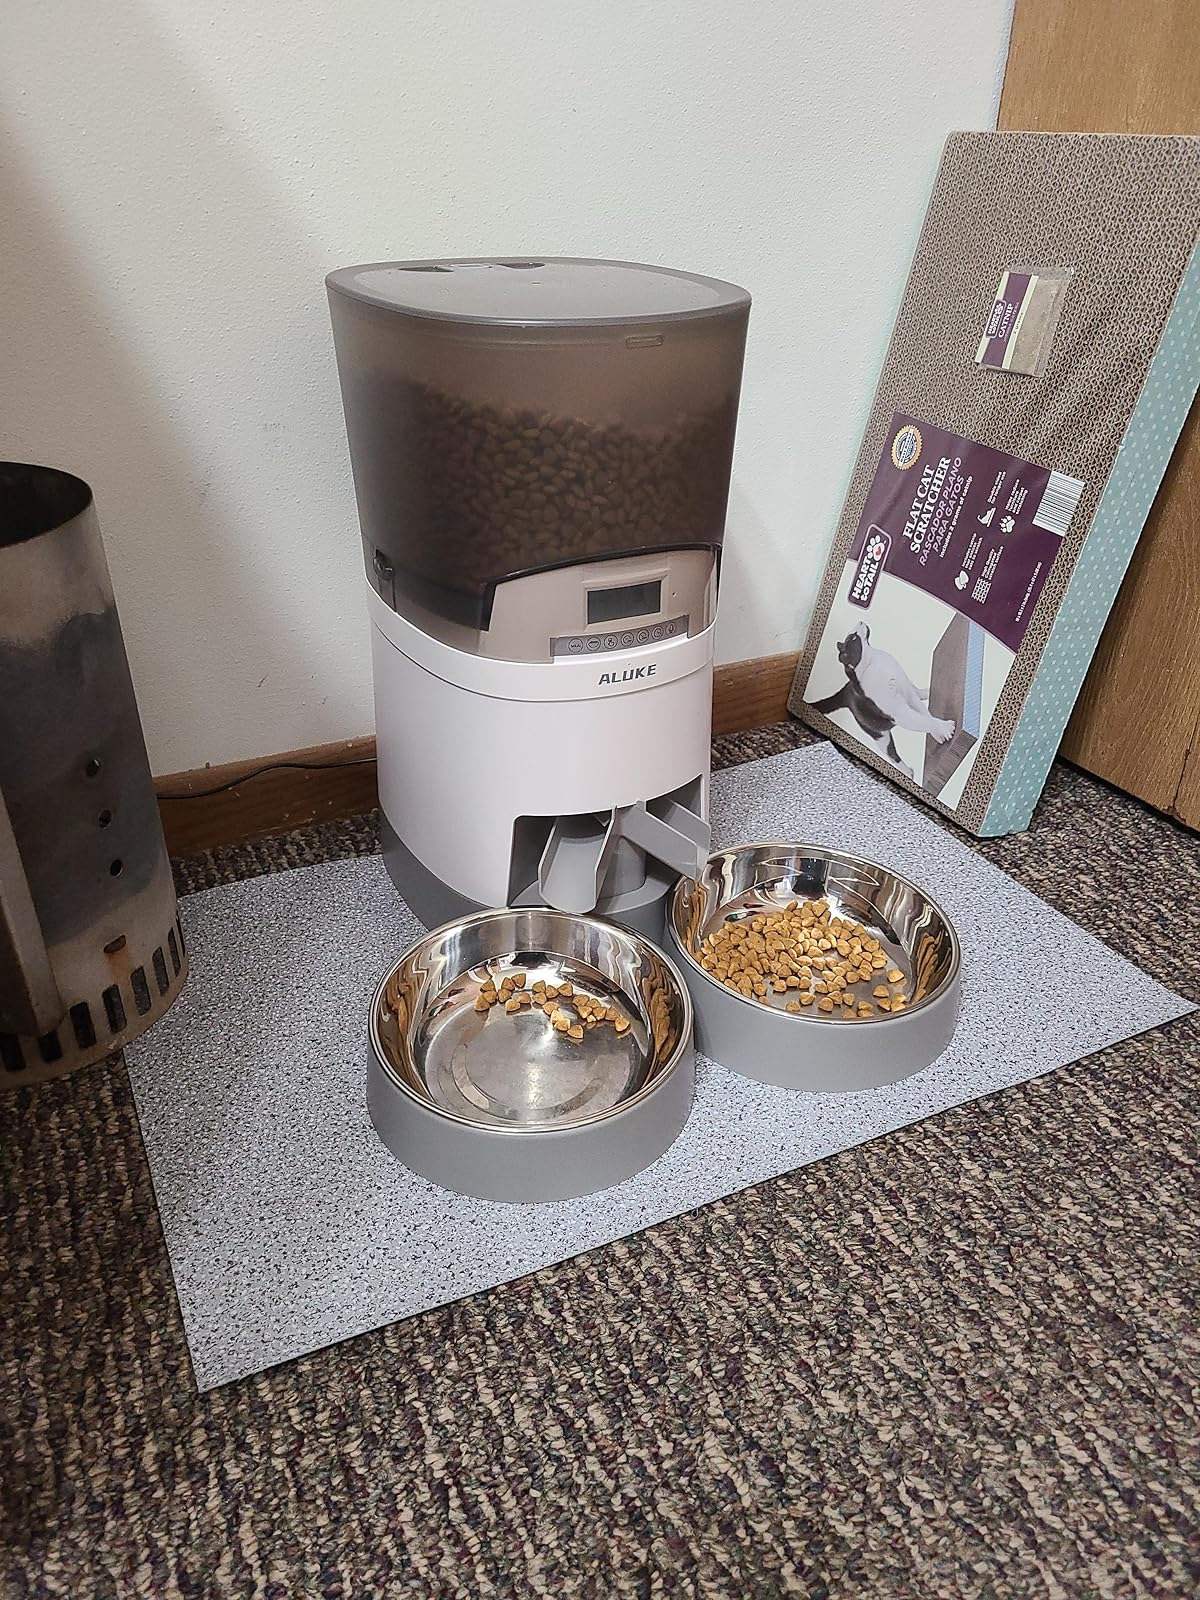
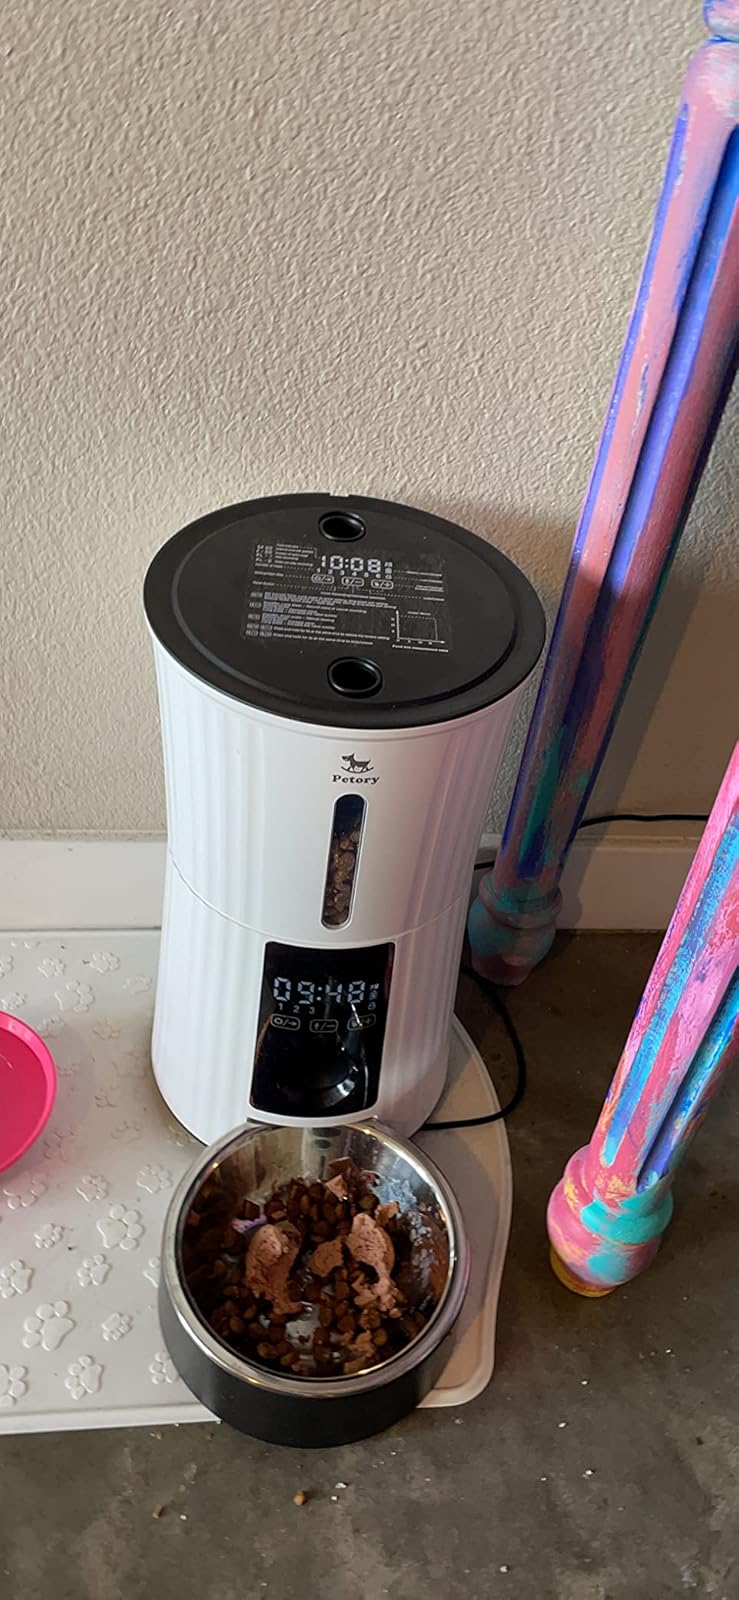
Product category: items_feeder
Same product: no